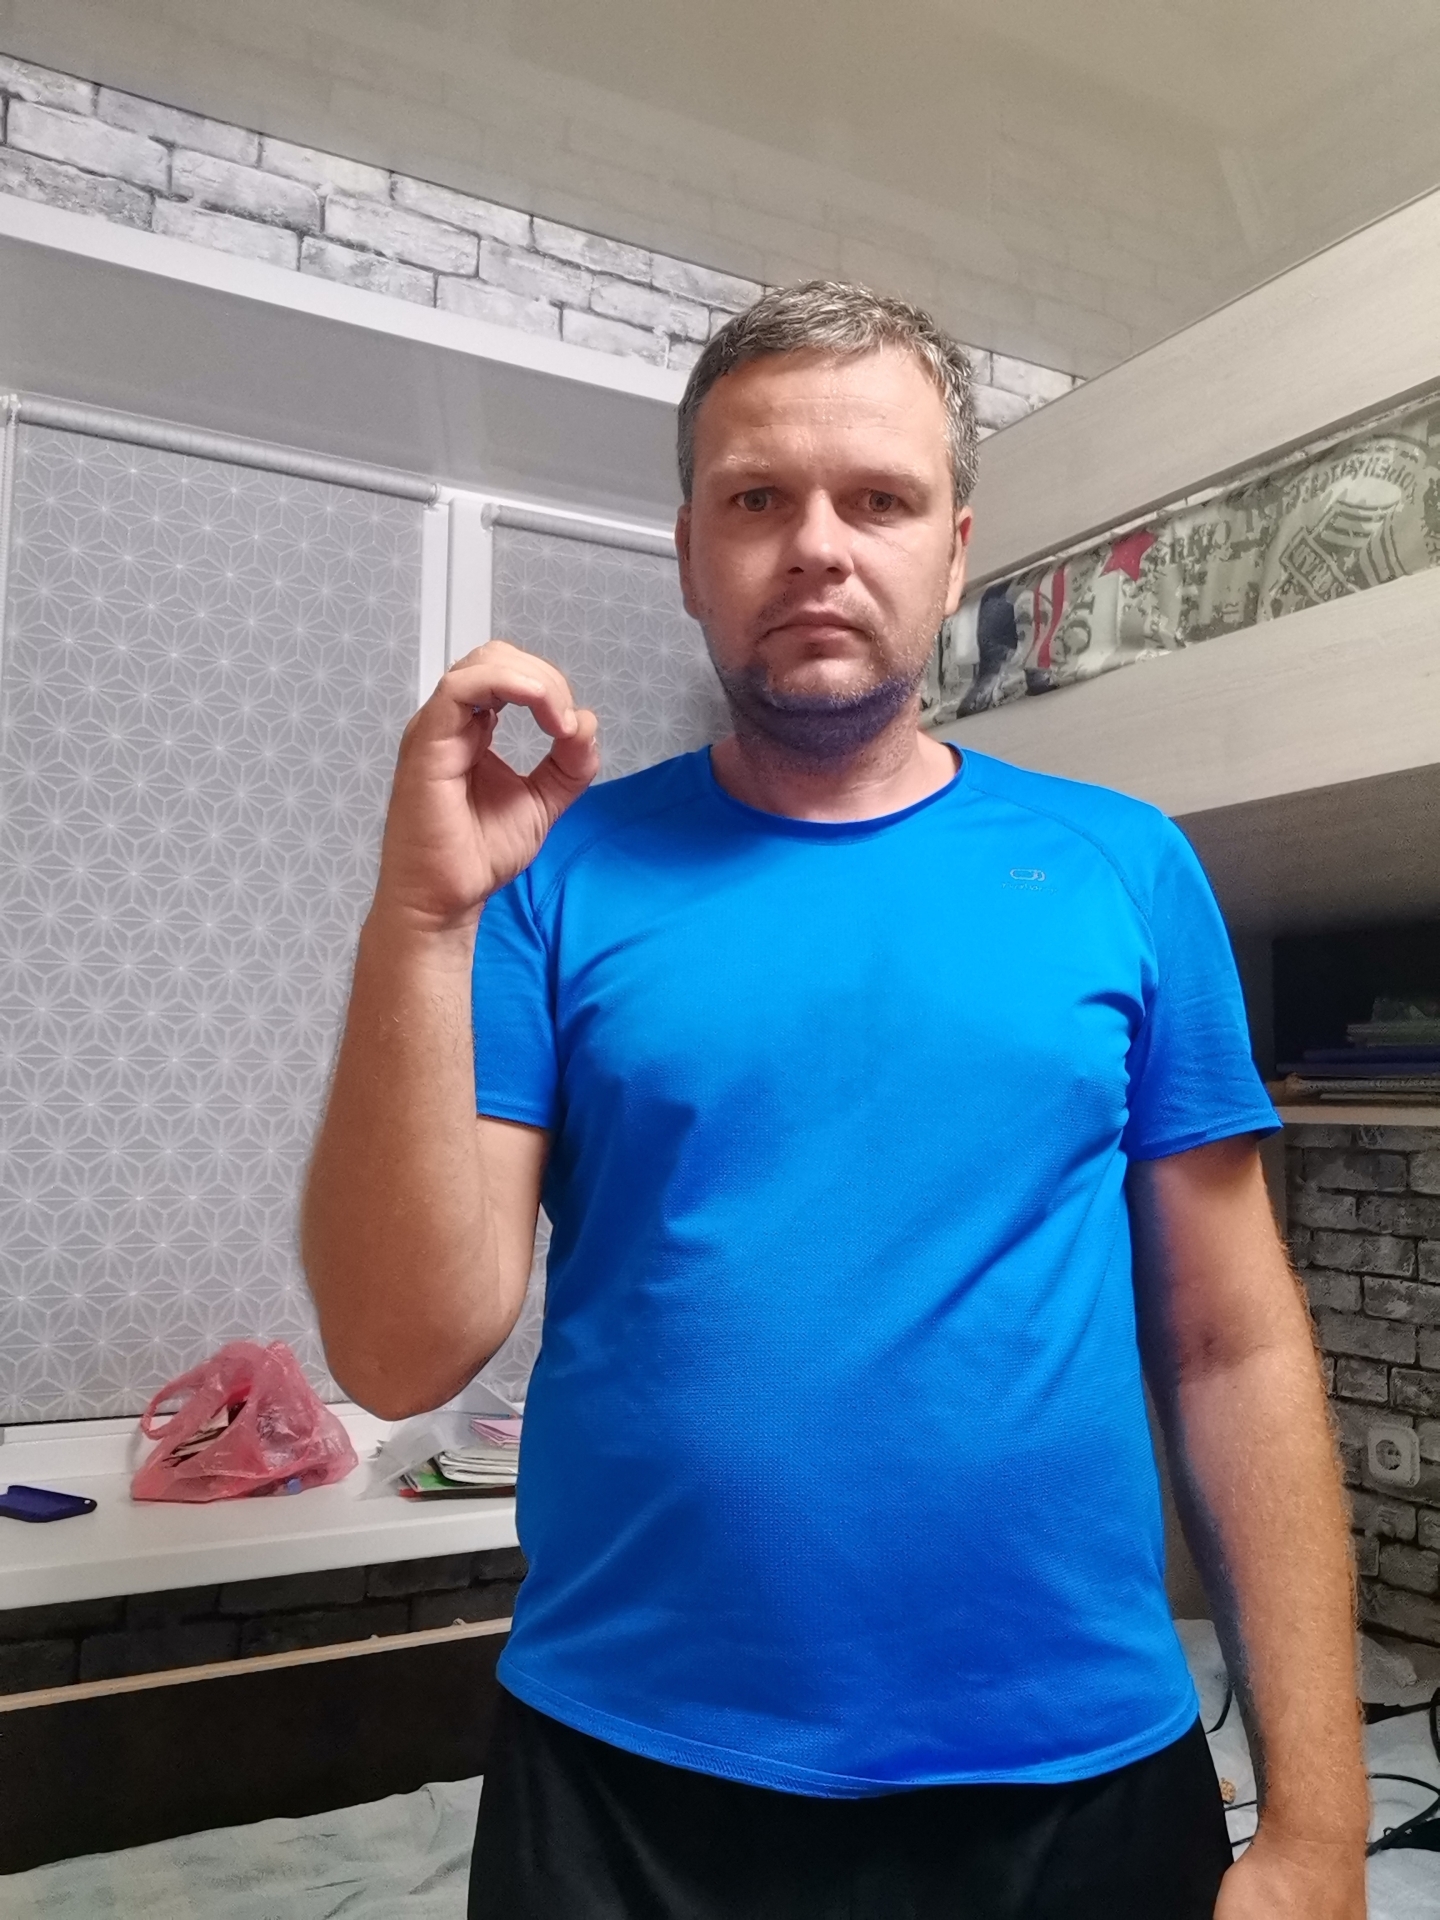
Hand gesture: grip